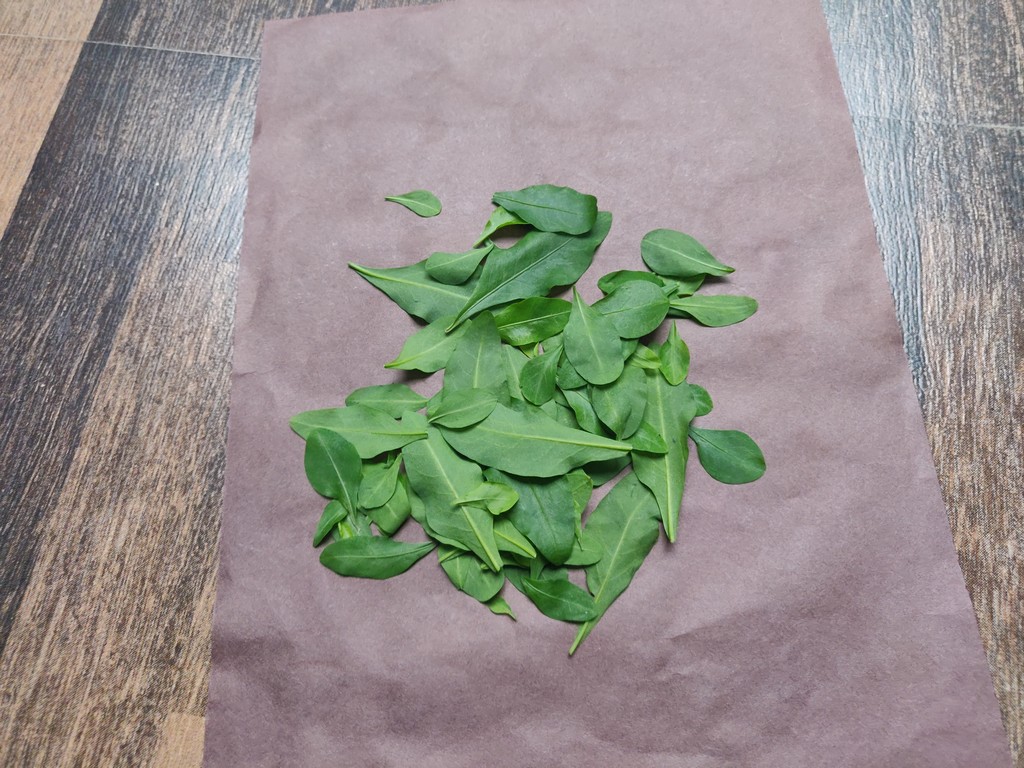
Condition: Healthy
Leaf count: multiple
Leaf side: unknown